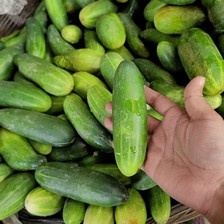
Label: cucumber